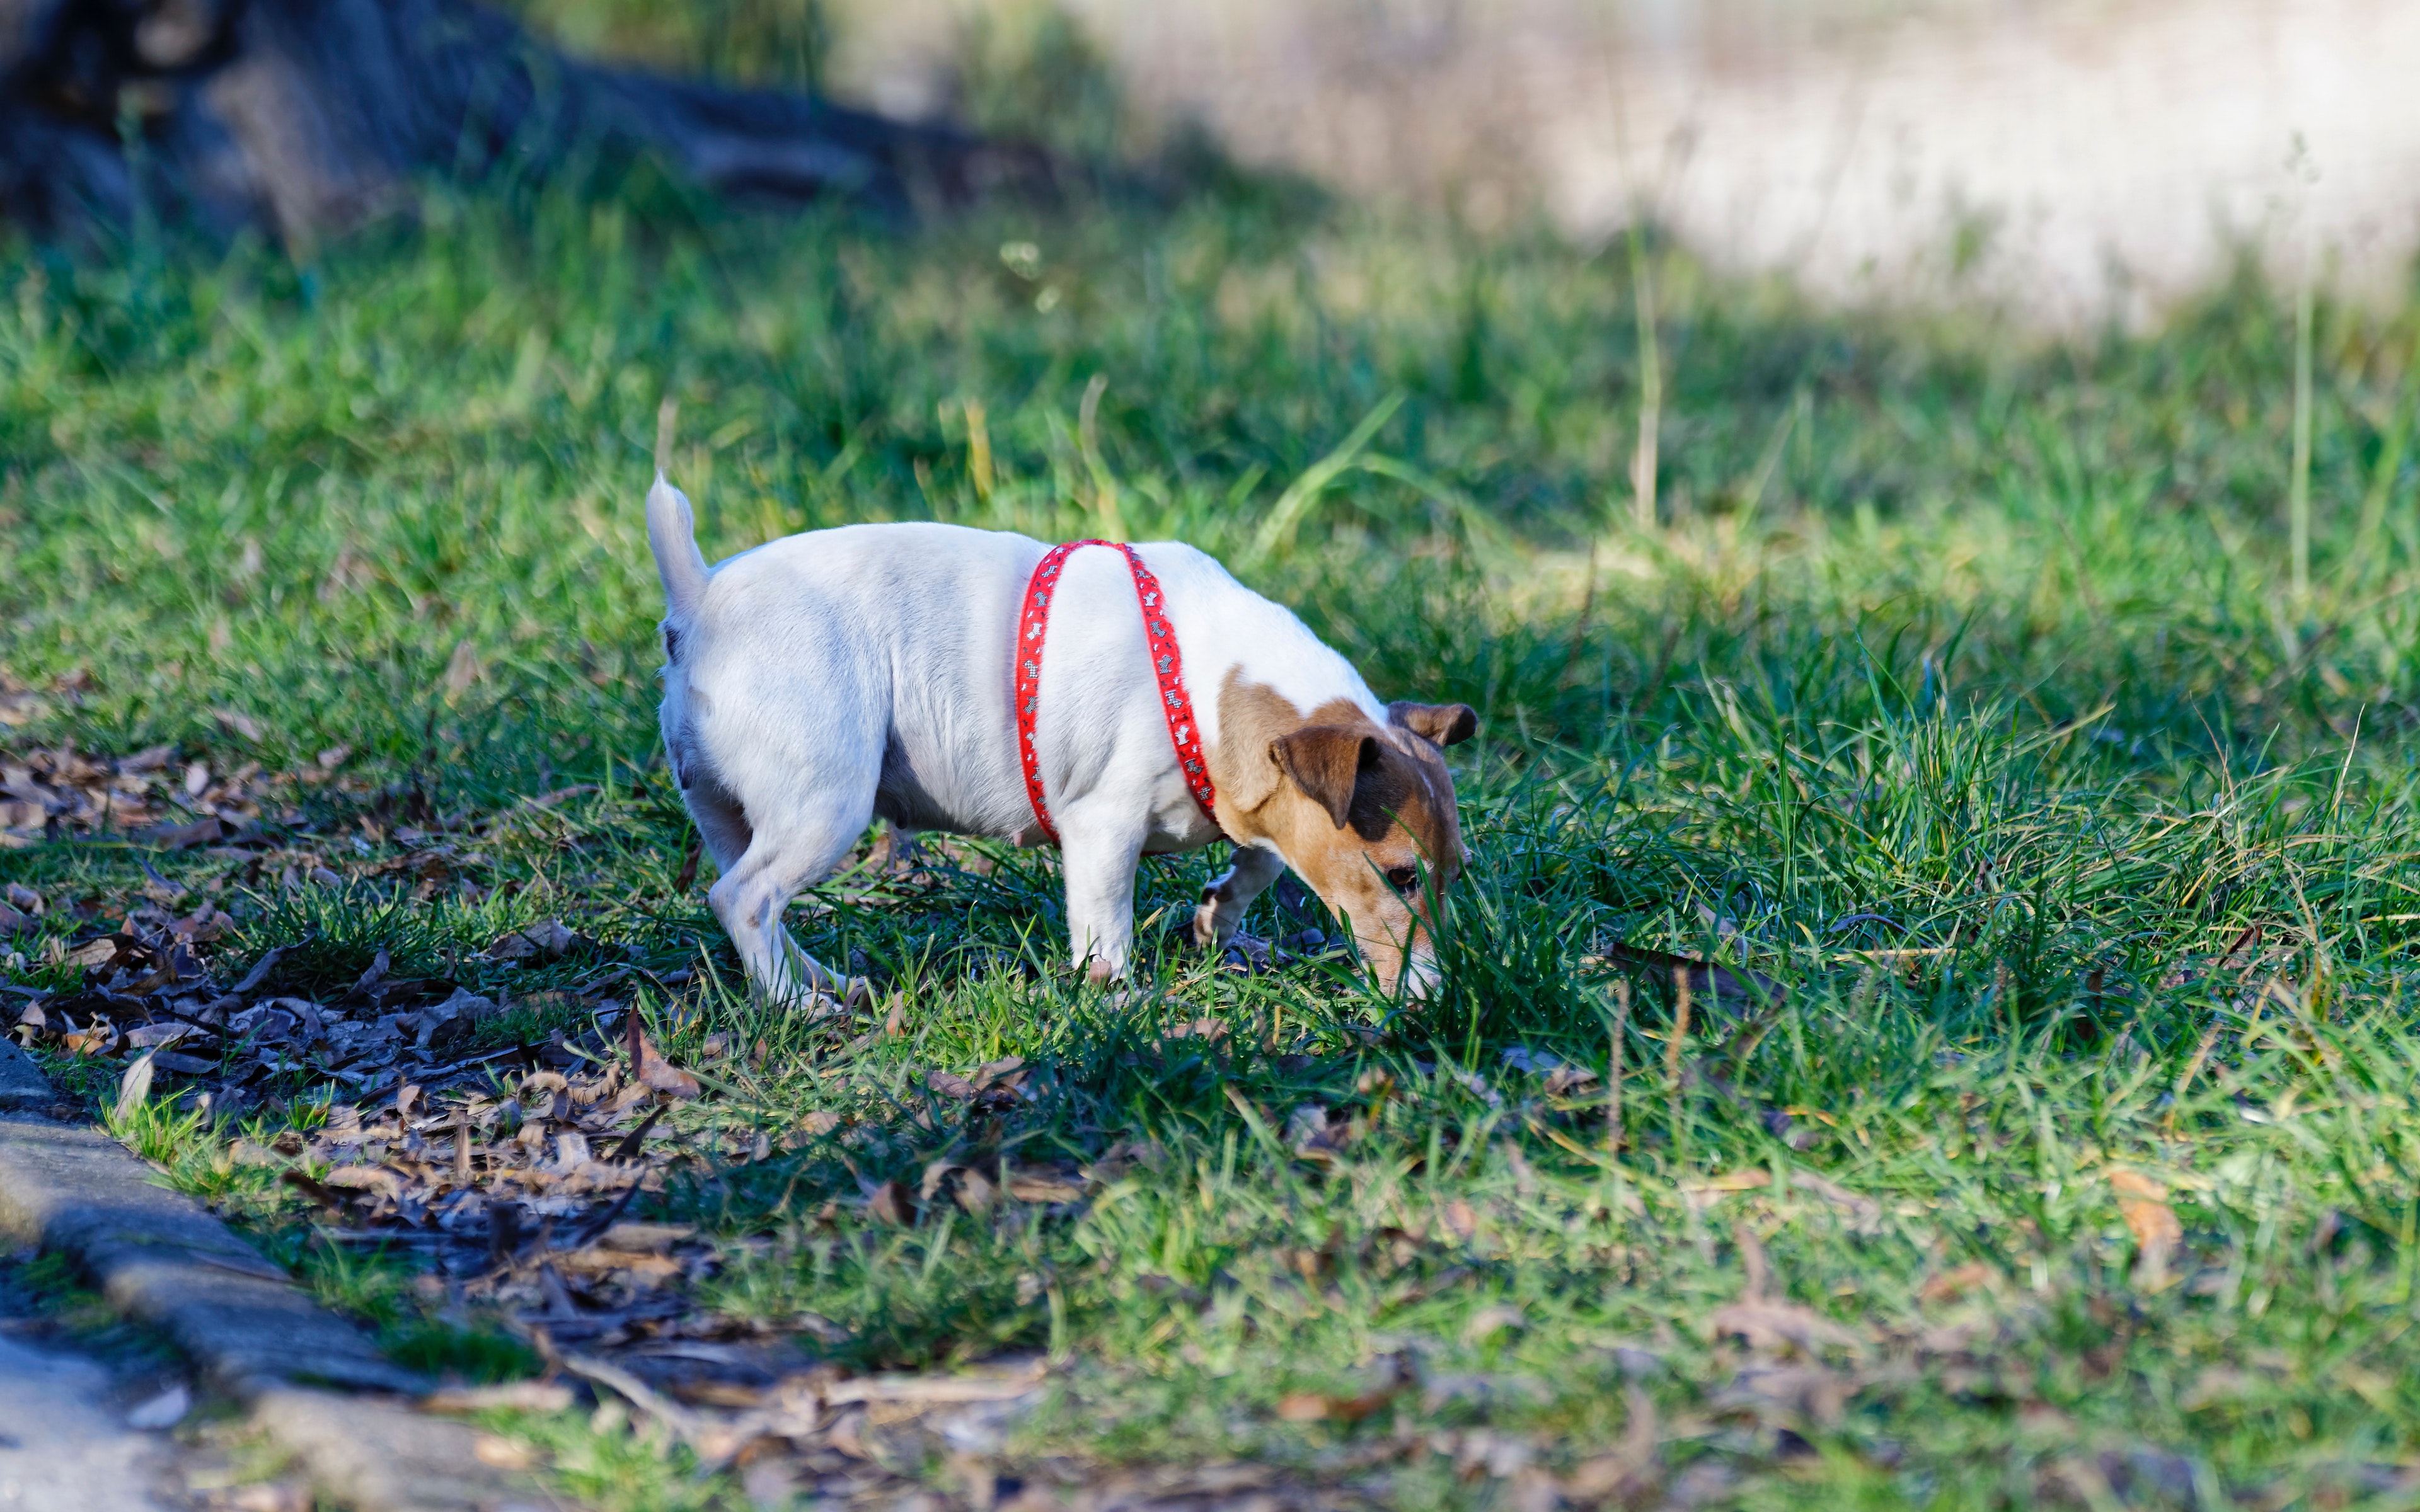
dog, canidae, dog breed, grass, snout, carnivore, sporting group, companion dog, fawn, jack russell terrier, non sporting group, tail, puppy